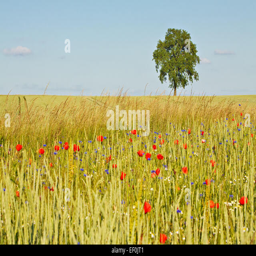
a tree at the edge of the field